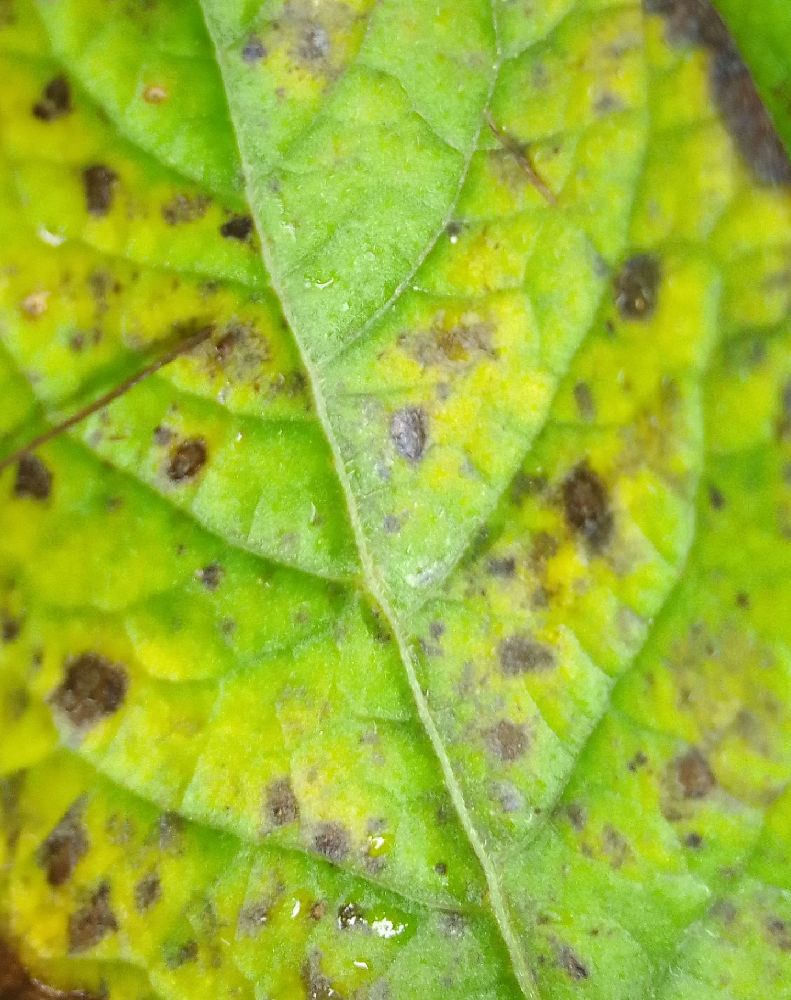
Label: Early blight